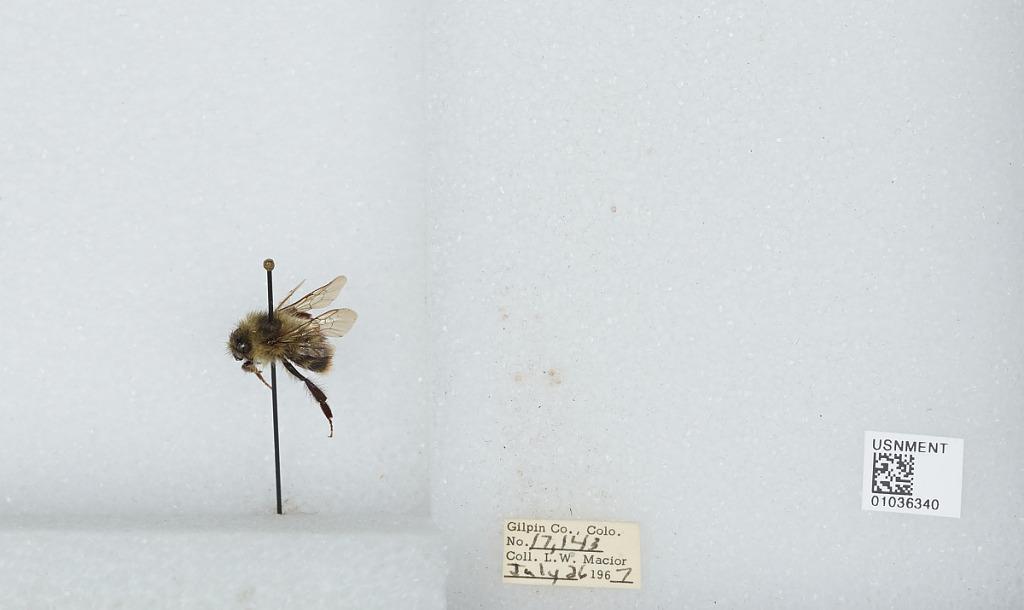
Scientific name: Bombus (Pyrobombus) mixtus Cresson
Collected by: L. Macior
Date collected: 1967-7-26
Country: United States
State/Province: Colorado
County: Gilpin
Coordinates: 39.8908, -105.508